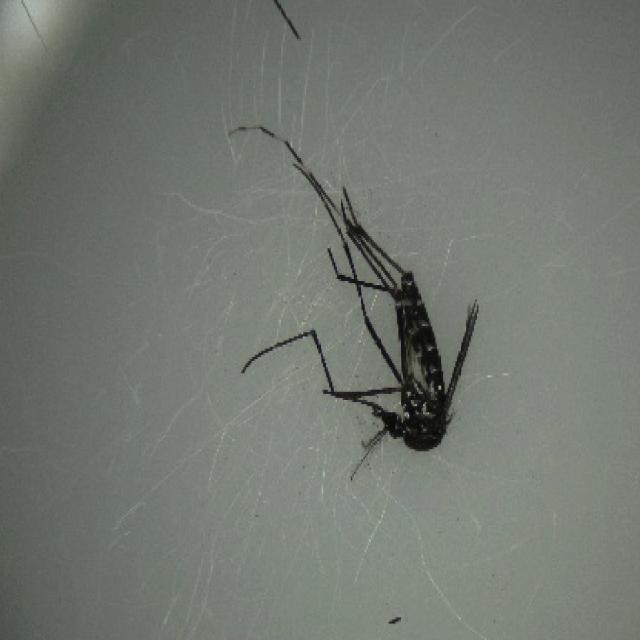
Species: aedes_albopictus